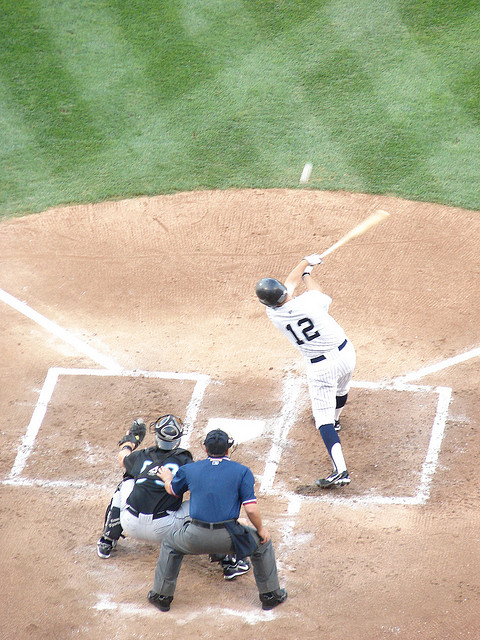
cầu thủ đánh bóng đang vung gậy để đánh bóng